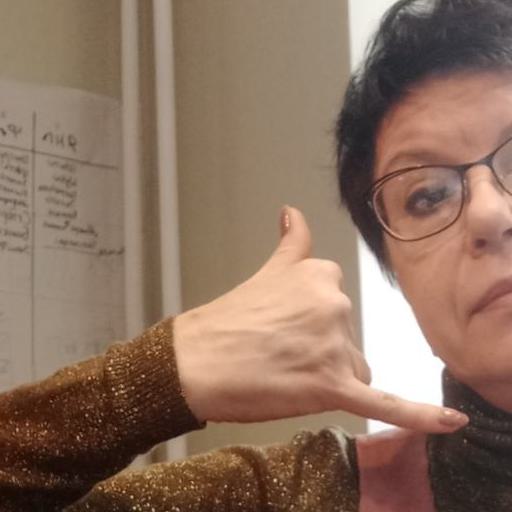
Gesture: call